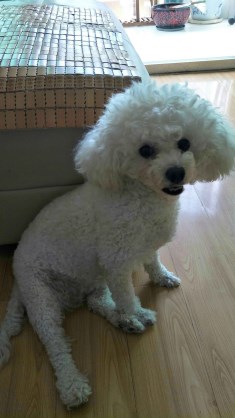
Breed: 3083-n000117-Bichon_Frise